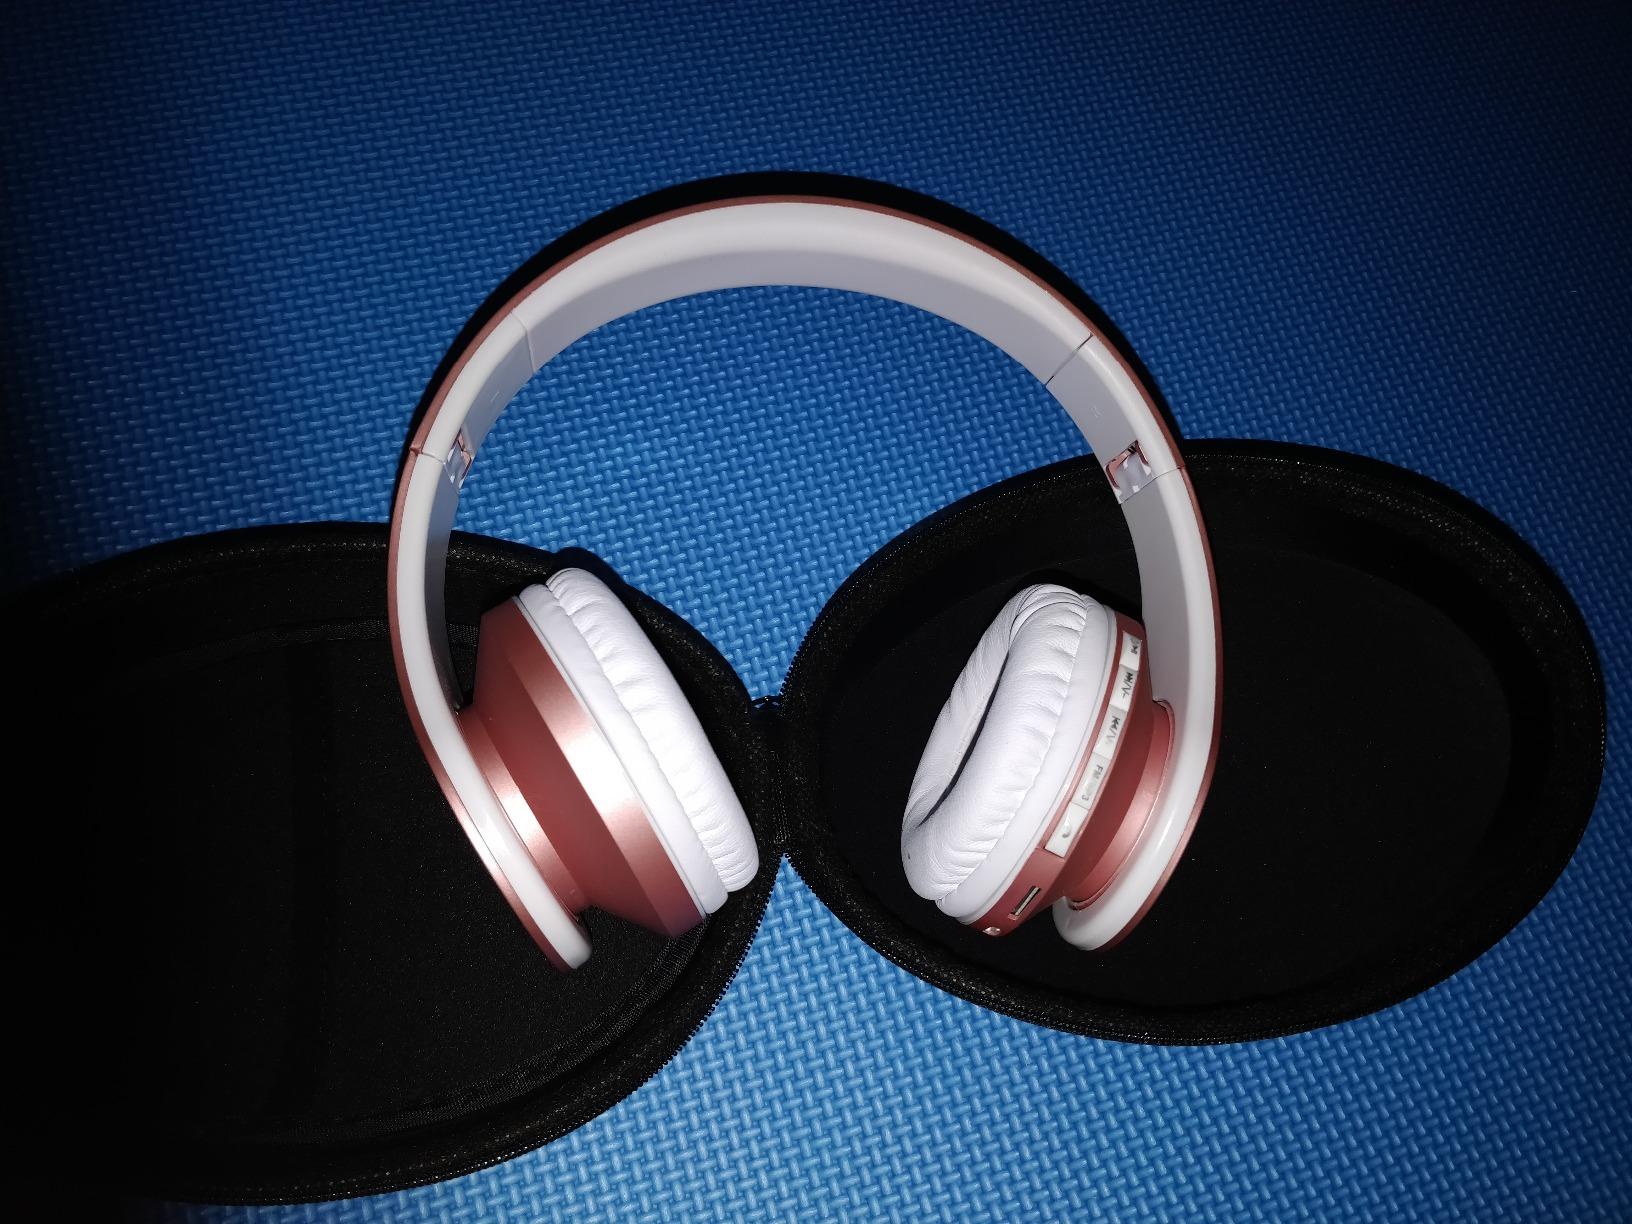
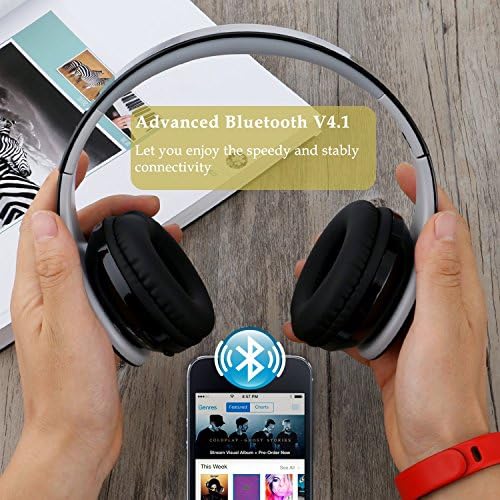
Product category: headphones
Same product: no